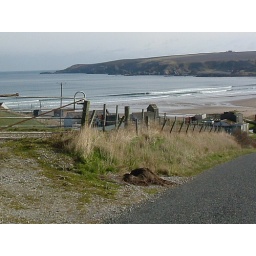
Beach from above and roof of fish shed smoker